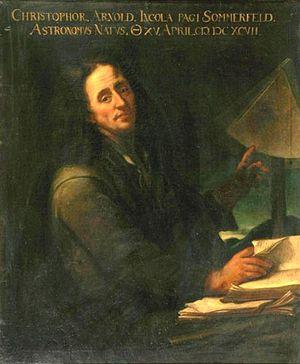
Christoph Arnold est un astronome amateur allemand.